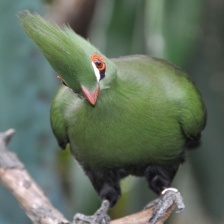
Species: GUINEA TURACO
Scientific name: TAURACO PERSA